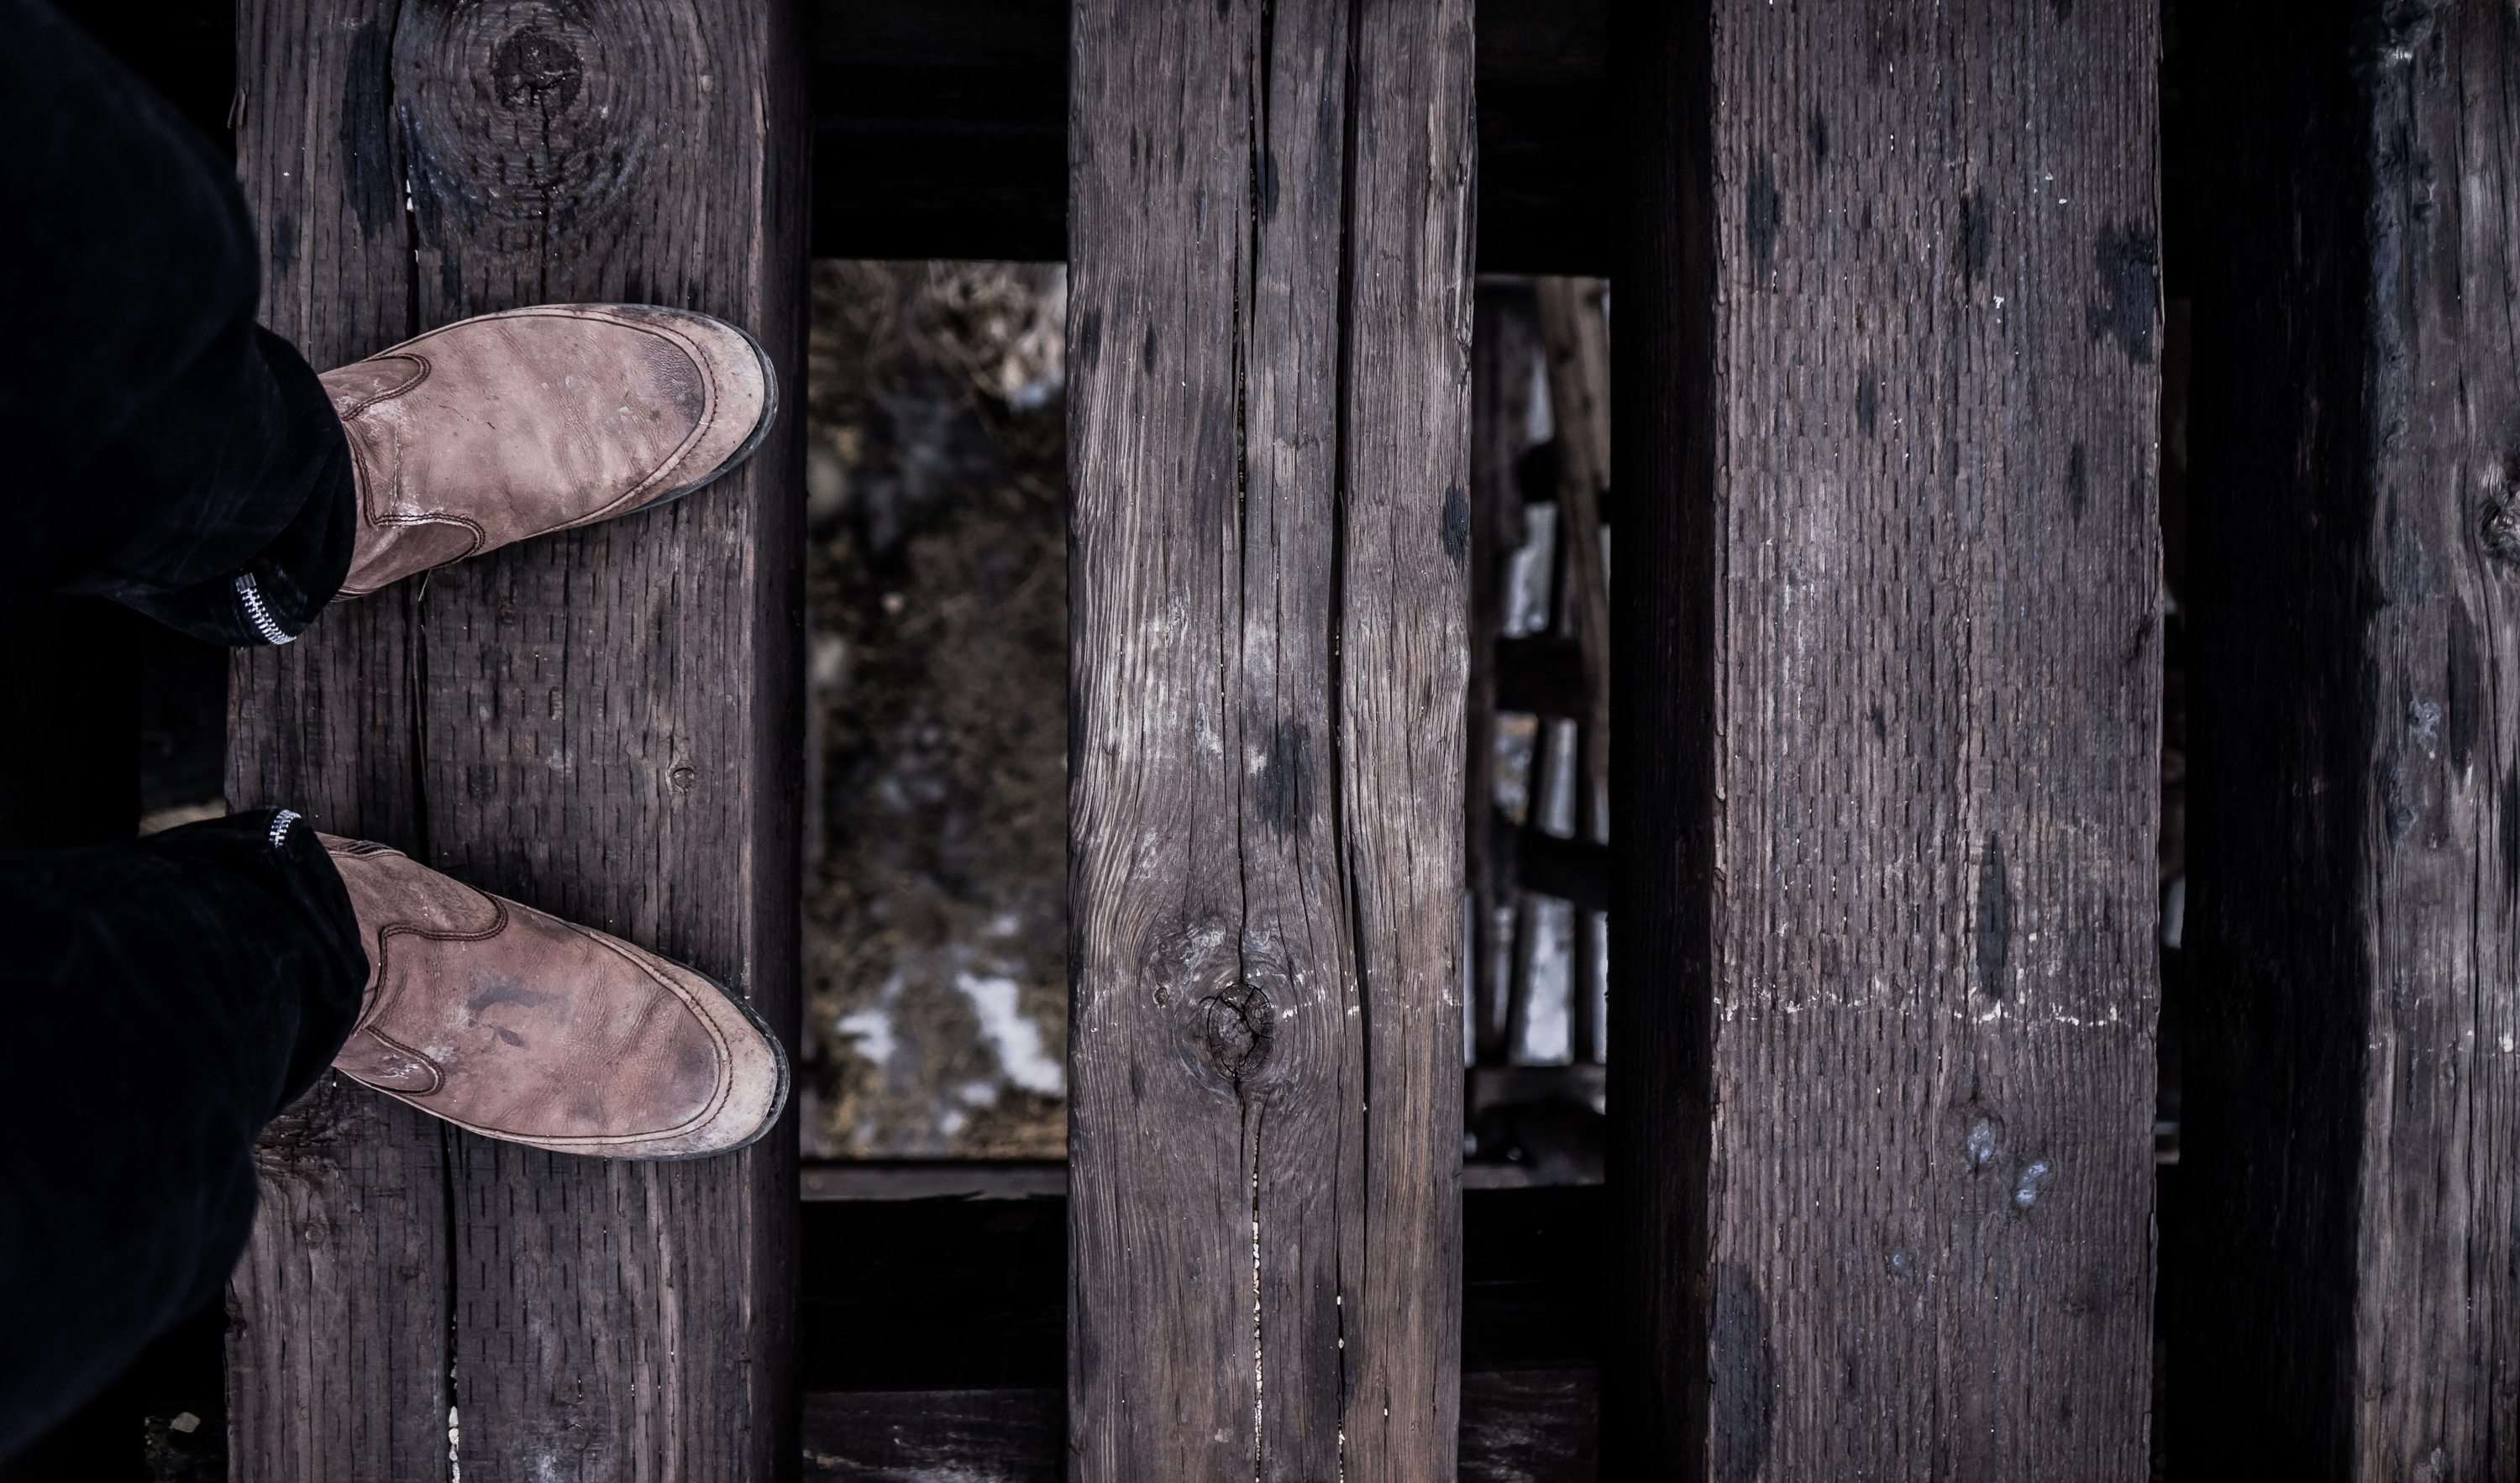
winter, wood, texture, feet, darkness, black, shoes, temple, footwear, screenshot